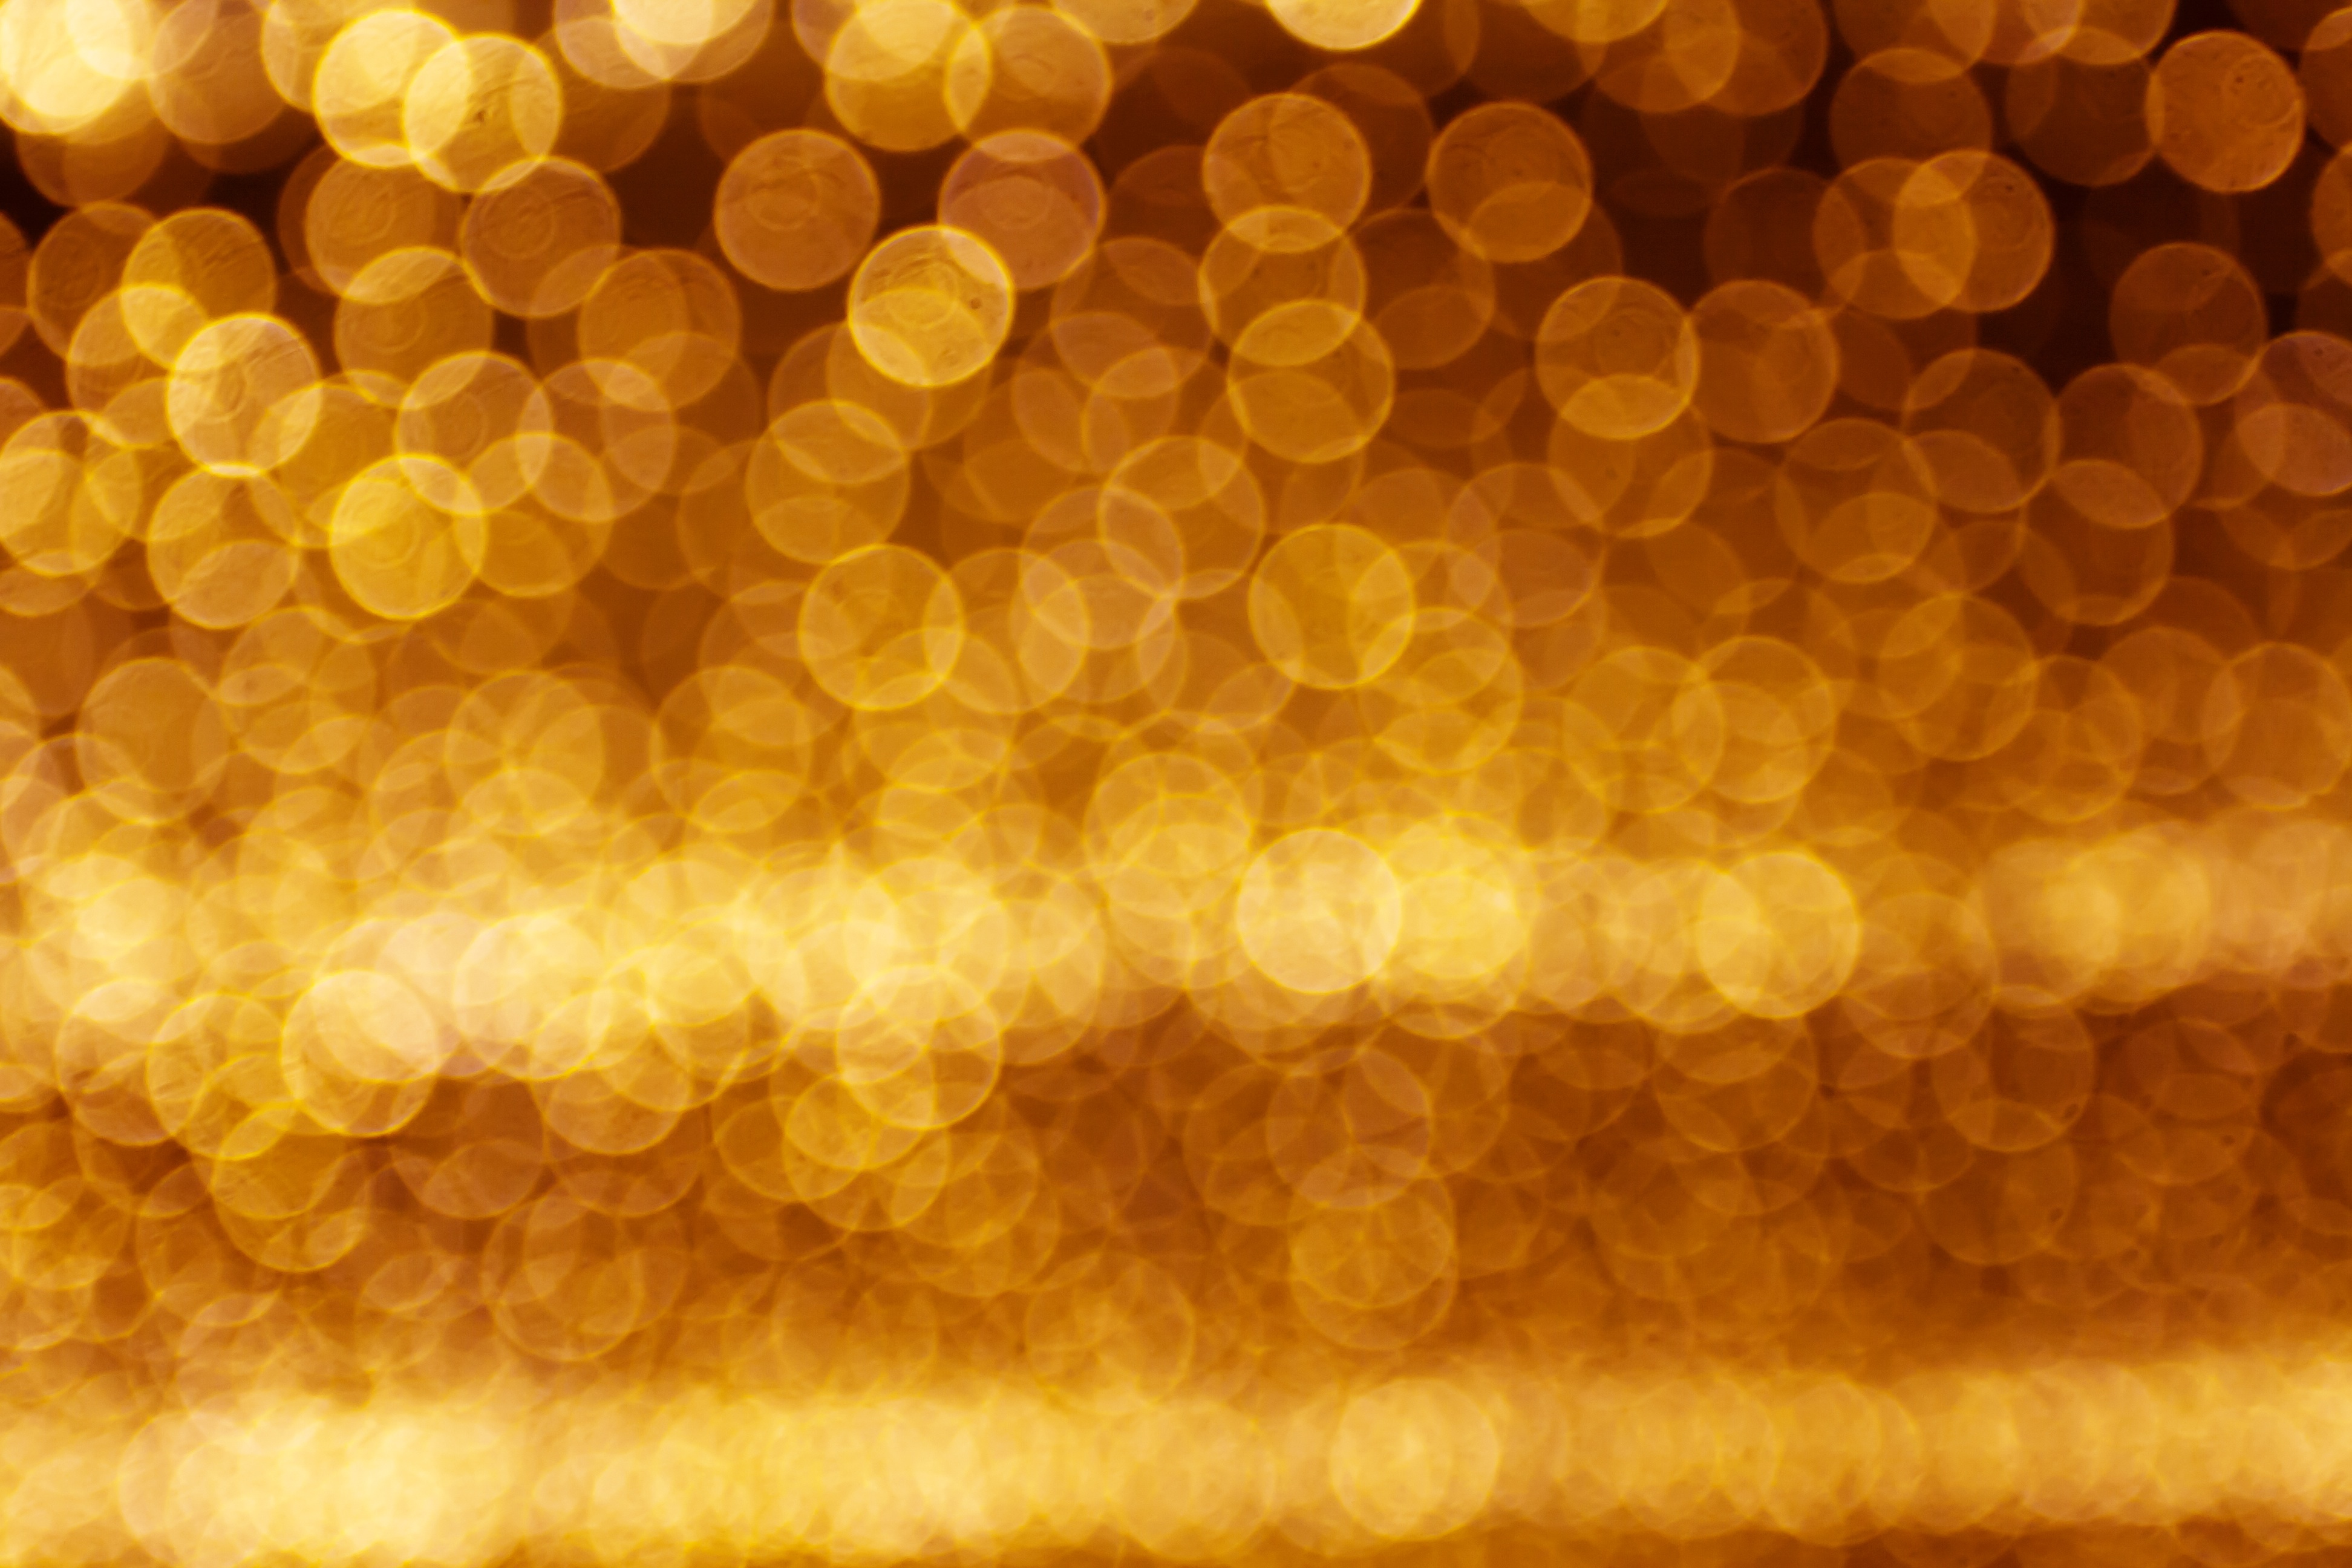
pattern, pollen, food, yellow, material, invertebrate, design, honeycomb, macro photography